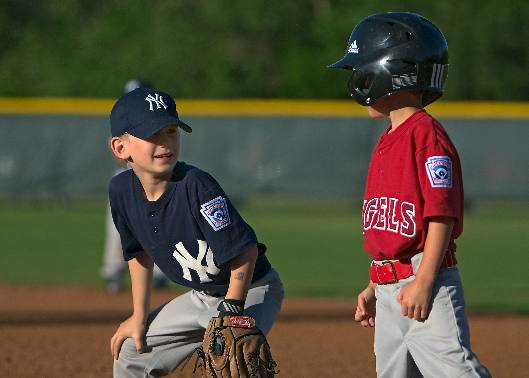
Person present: Yes